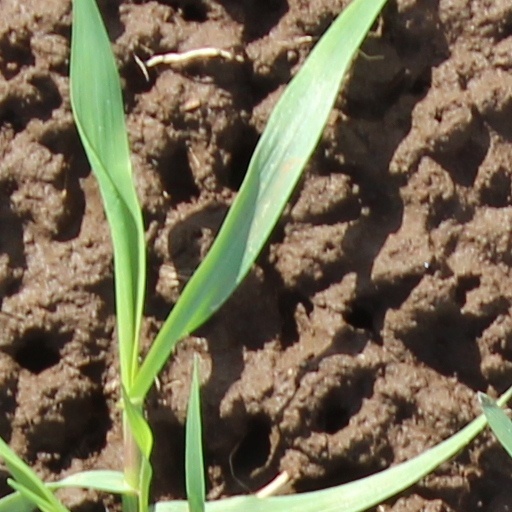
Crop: wheat